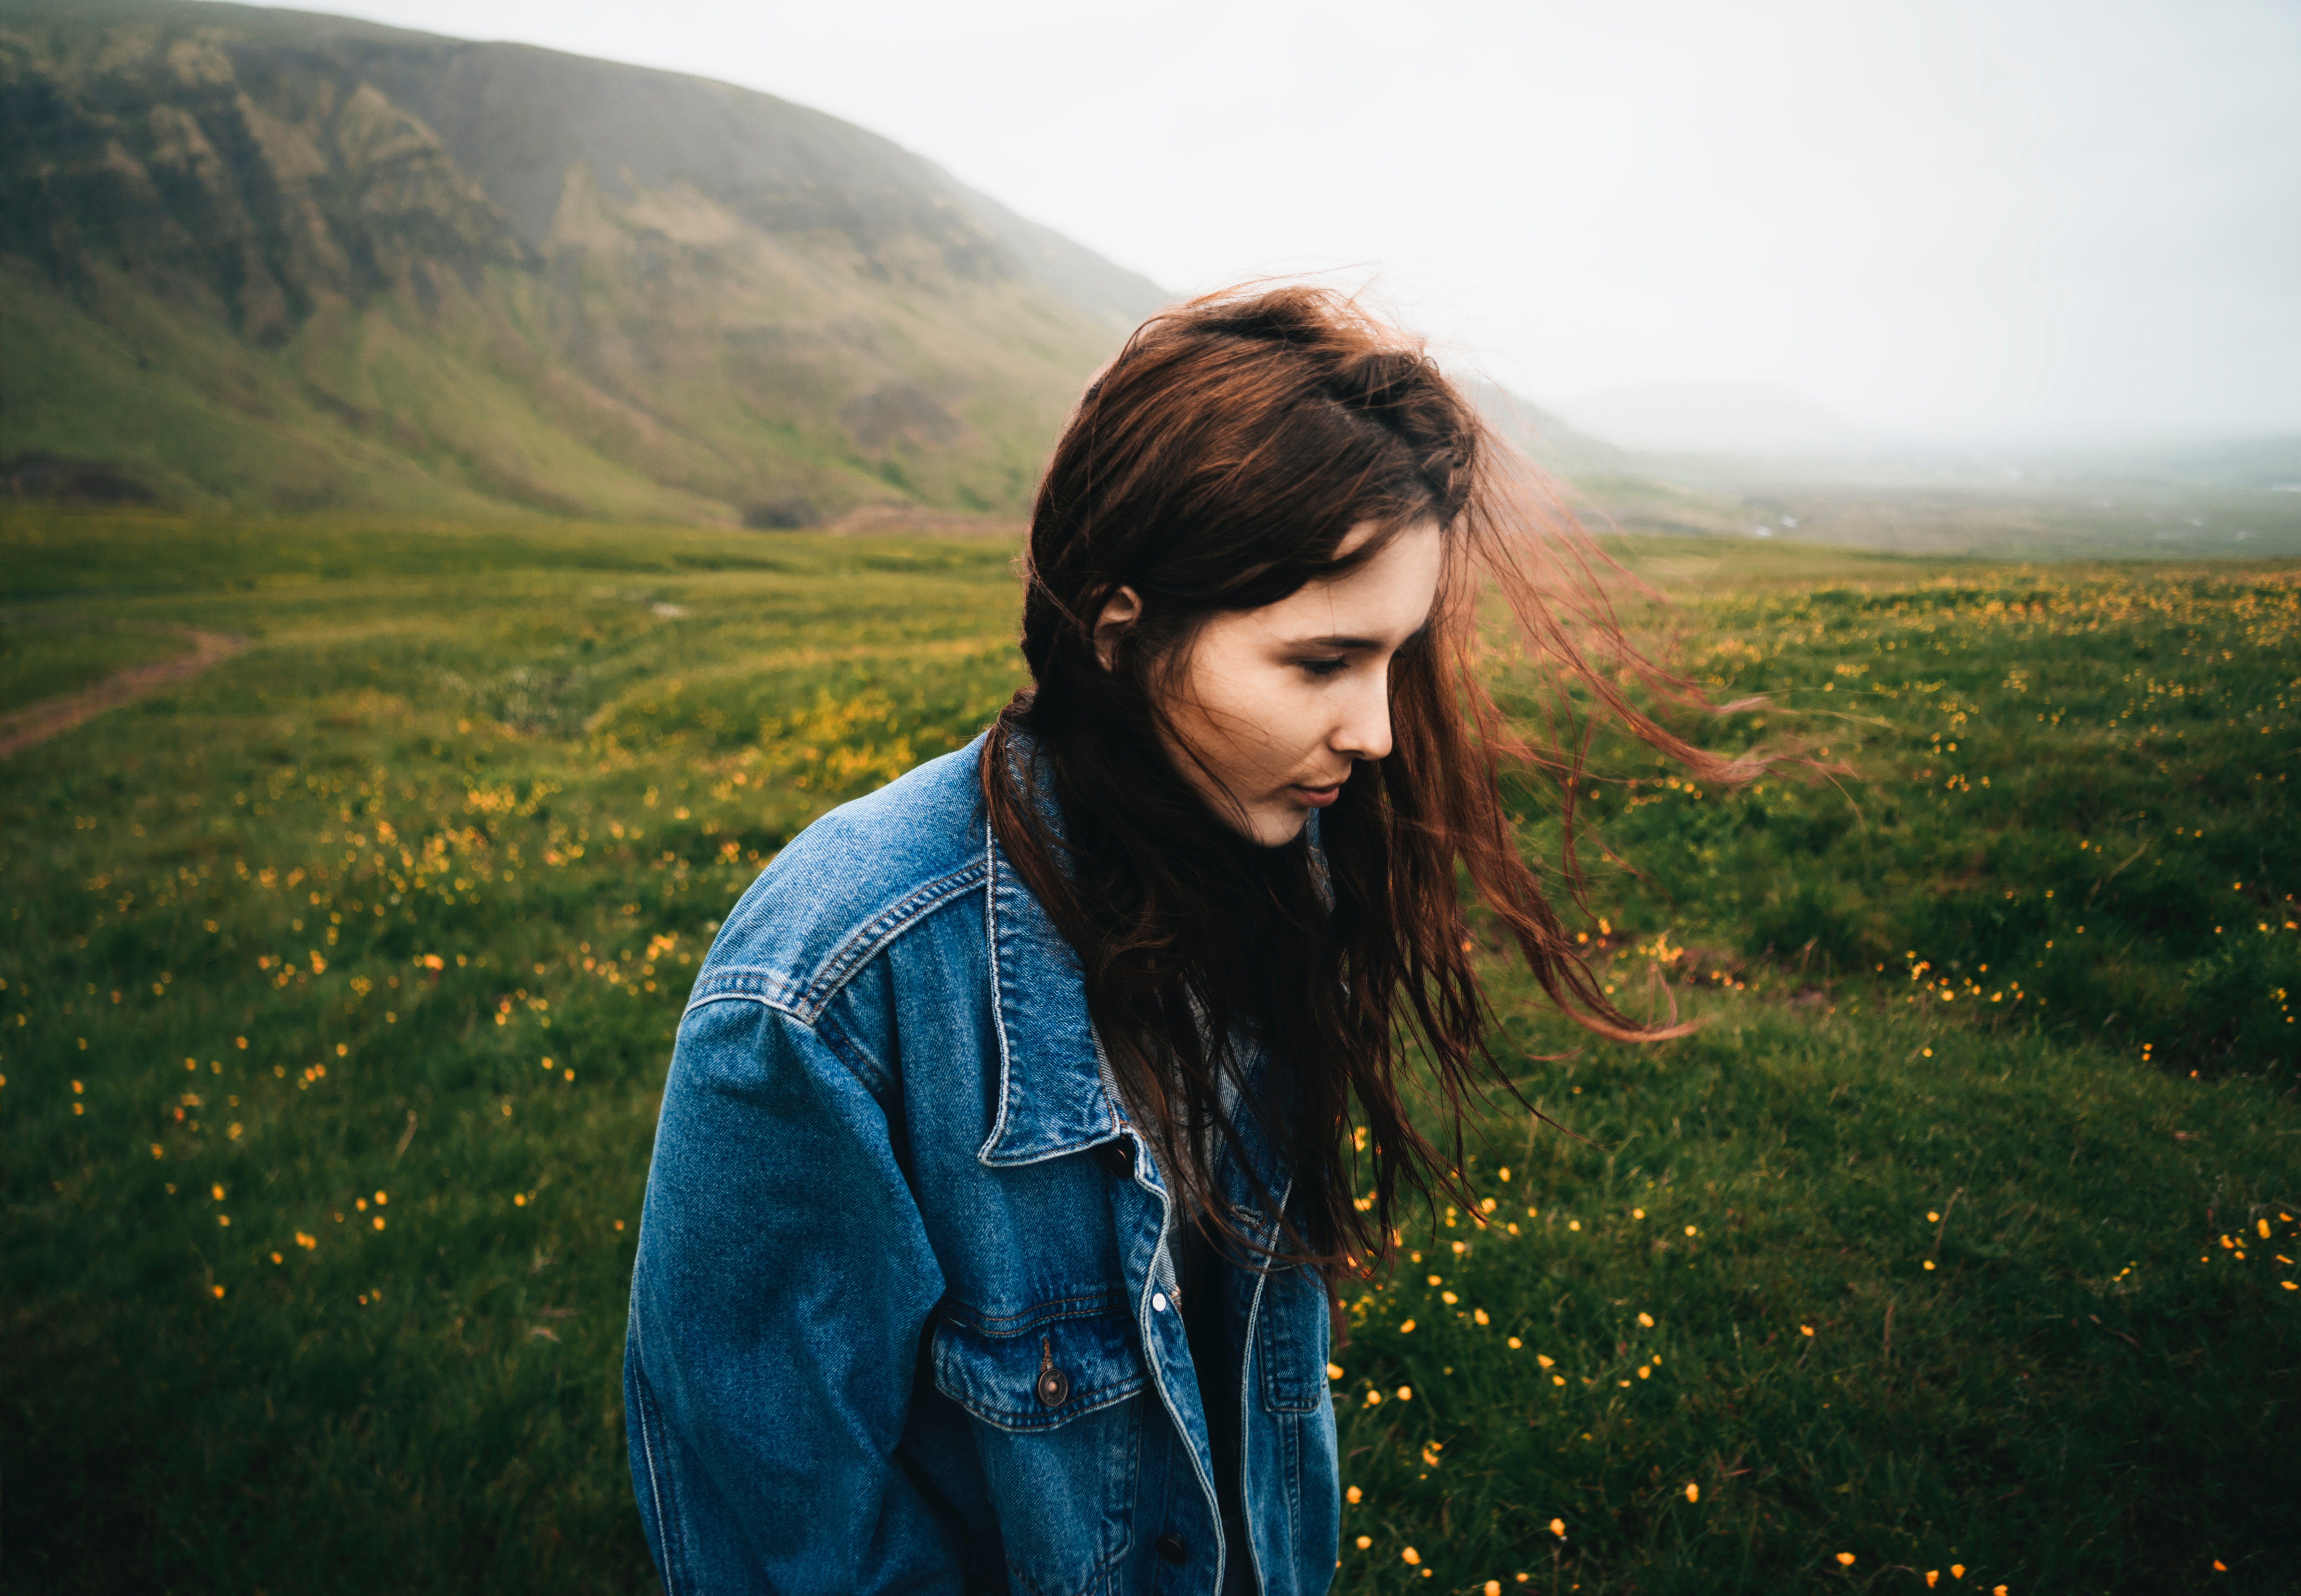
hair, People in nature, grassland, grass, beauty, sky, hairstyle, sunlight, long hair, cool, photography, happy, smile, eye, meadow, brown hair, mountain, hill, outerwear, black hair, landscape, plant, cloud, jeans, prairie, portrait, jacket, flash photography, denim